The Swordsman (2020 film)

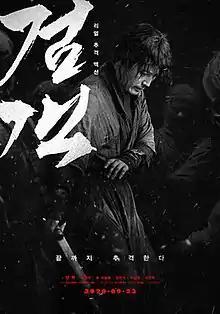
Film poster

The Swordsman is a 2020 South Korean period action film directed by Choi Jae-hoon, starring Jang Hyuk as the titular character.